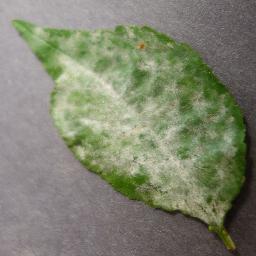
Label: Cherry___Powdery_mildew